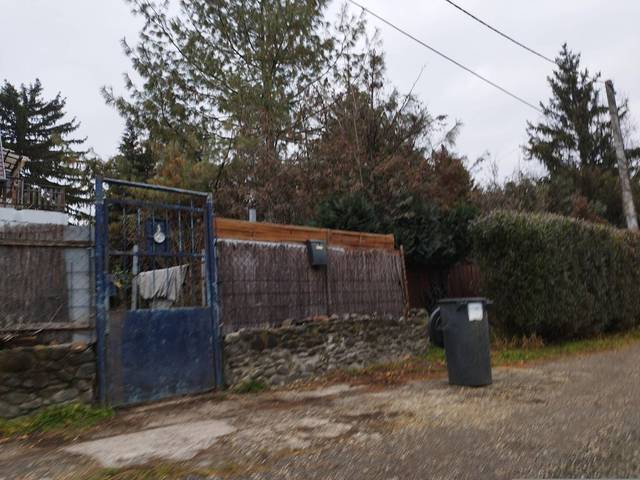
Region: Hungary
Coordinates: 47.668, 19.067